Tenna, Trentino

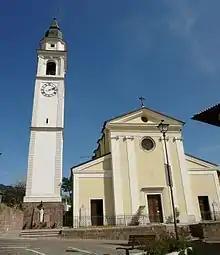
the Parish church

Tenna ("Téna" in local dialect) is a "comune" (municipality) in Trentino in the northern Italian region Trentino-Alto Adige/Südtirol, located about southeast of Trento. As of 31 December 2004, it had a population of 918 and an area of .